Svein Blindheim

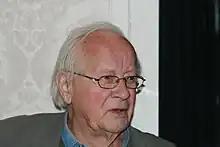

Svein Lavik Blindheim (29 August 1916 – 17 March 2013) was a Norwegian military officer, known for his resistance work during World War II.